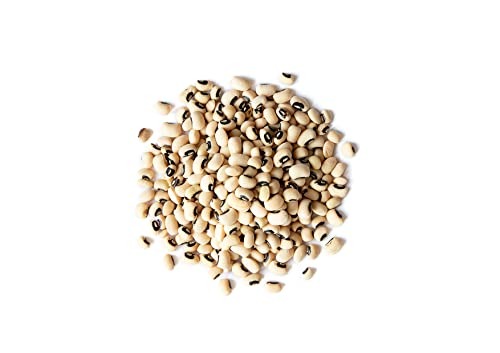
Item Name: Food to Live Black-Eyed Peas, 25 Pounds - Raw Dried Whole Cow Peas, Kosher, Vegan, Sproutable. High in Dietary Fiber, Easy to Cook. Product of the USA
Bullet Point 1: ✔️Delicious and highly nutritious, black-eyed beans are a great addition to any diet.
Bullet Point 2: ✔️Food to Live Black-Eyed Beans are top-quality, free from any contaminants.
Bullet Point 3: ✔️Black-eyed peas taste amazing in a variety of dishes. They are extremely easy to cook.
Bullet Point 4: ✔️These legumes are one of the healthiest foods you can find. Rich in B vitamins and iron.
Bullet Point 5: ✔️Black-eyed beans make a great source of dietary fiber. Perfect for weight loss diets.
Product Description: <br>Black-eyed beans, also called cowpeas or black-eyed peas, are one of the most popular legumes. They are delicious and extremely versatile. Their high nutritional value and low calorie count makes them one of the best choices for weight loss diets. As they are rich in protein, they are a great meal choice for vegetarians and vegans.<br>Nutritional Value<br>Food to Live Black-Eyed Beans can help you meet your daily dose of B vitamins, as well as vitamin A, iron, and potassium. They are packed with dietary fiber, which helps normalize digestion and can facilitate weight loss. Black-eyed peas are the #1 food source of folate. <br>Directions<br>High versatility is one of the best features of black-eyed beans. You can cook them rather fast (soaking overnight is not mandatory), 20-30 minutes of full boil would do. Use them in salads or stews. Cook with spices or make delicious spreads.<br>This product is processed in a facility that also processes tree nuts and wheat.<br>
Value: 400.0
Unit: Ounce

Price: 98.99